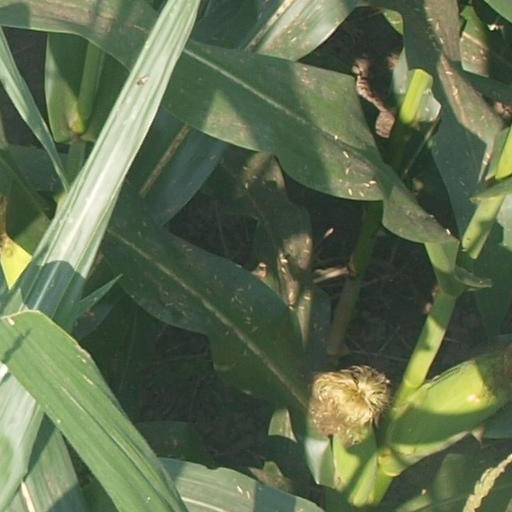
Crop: maize; corn